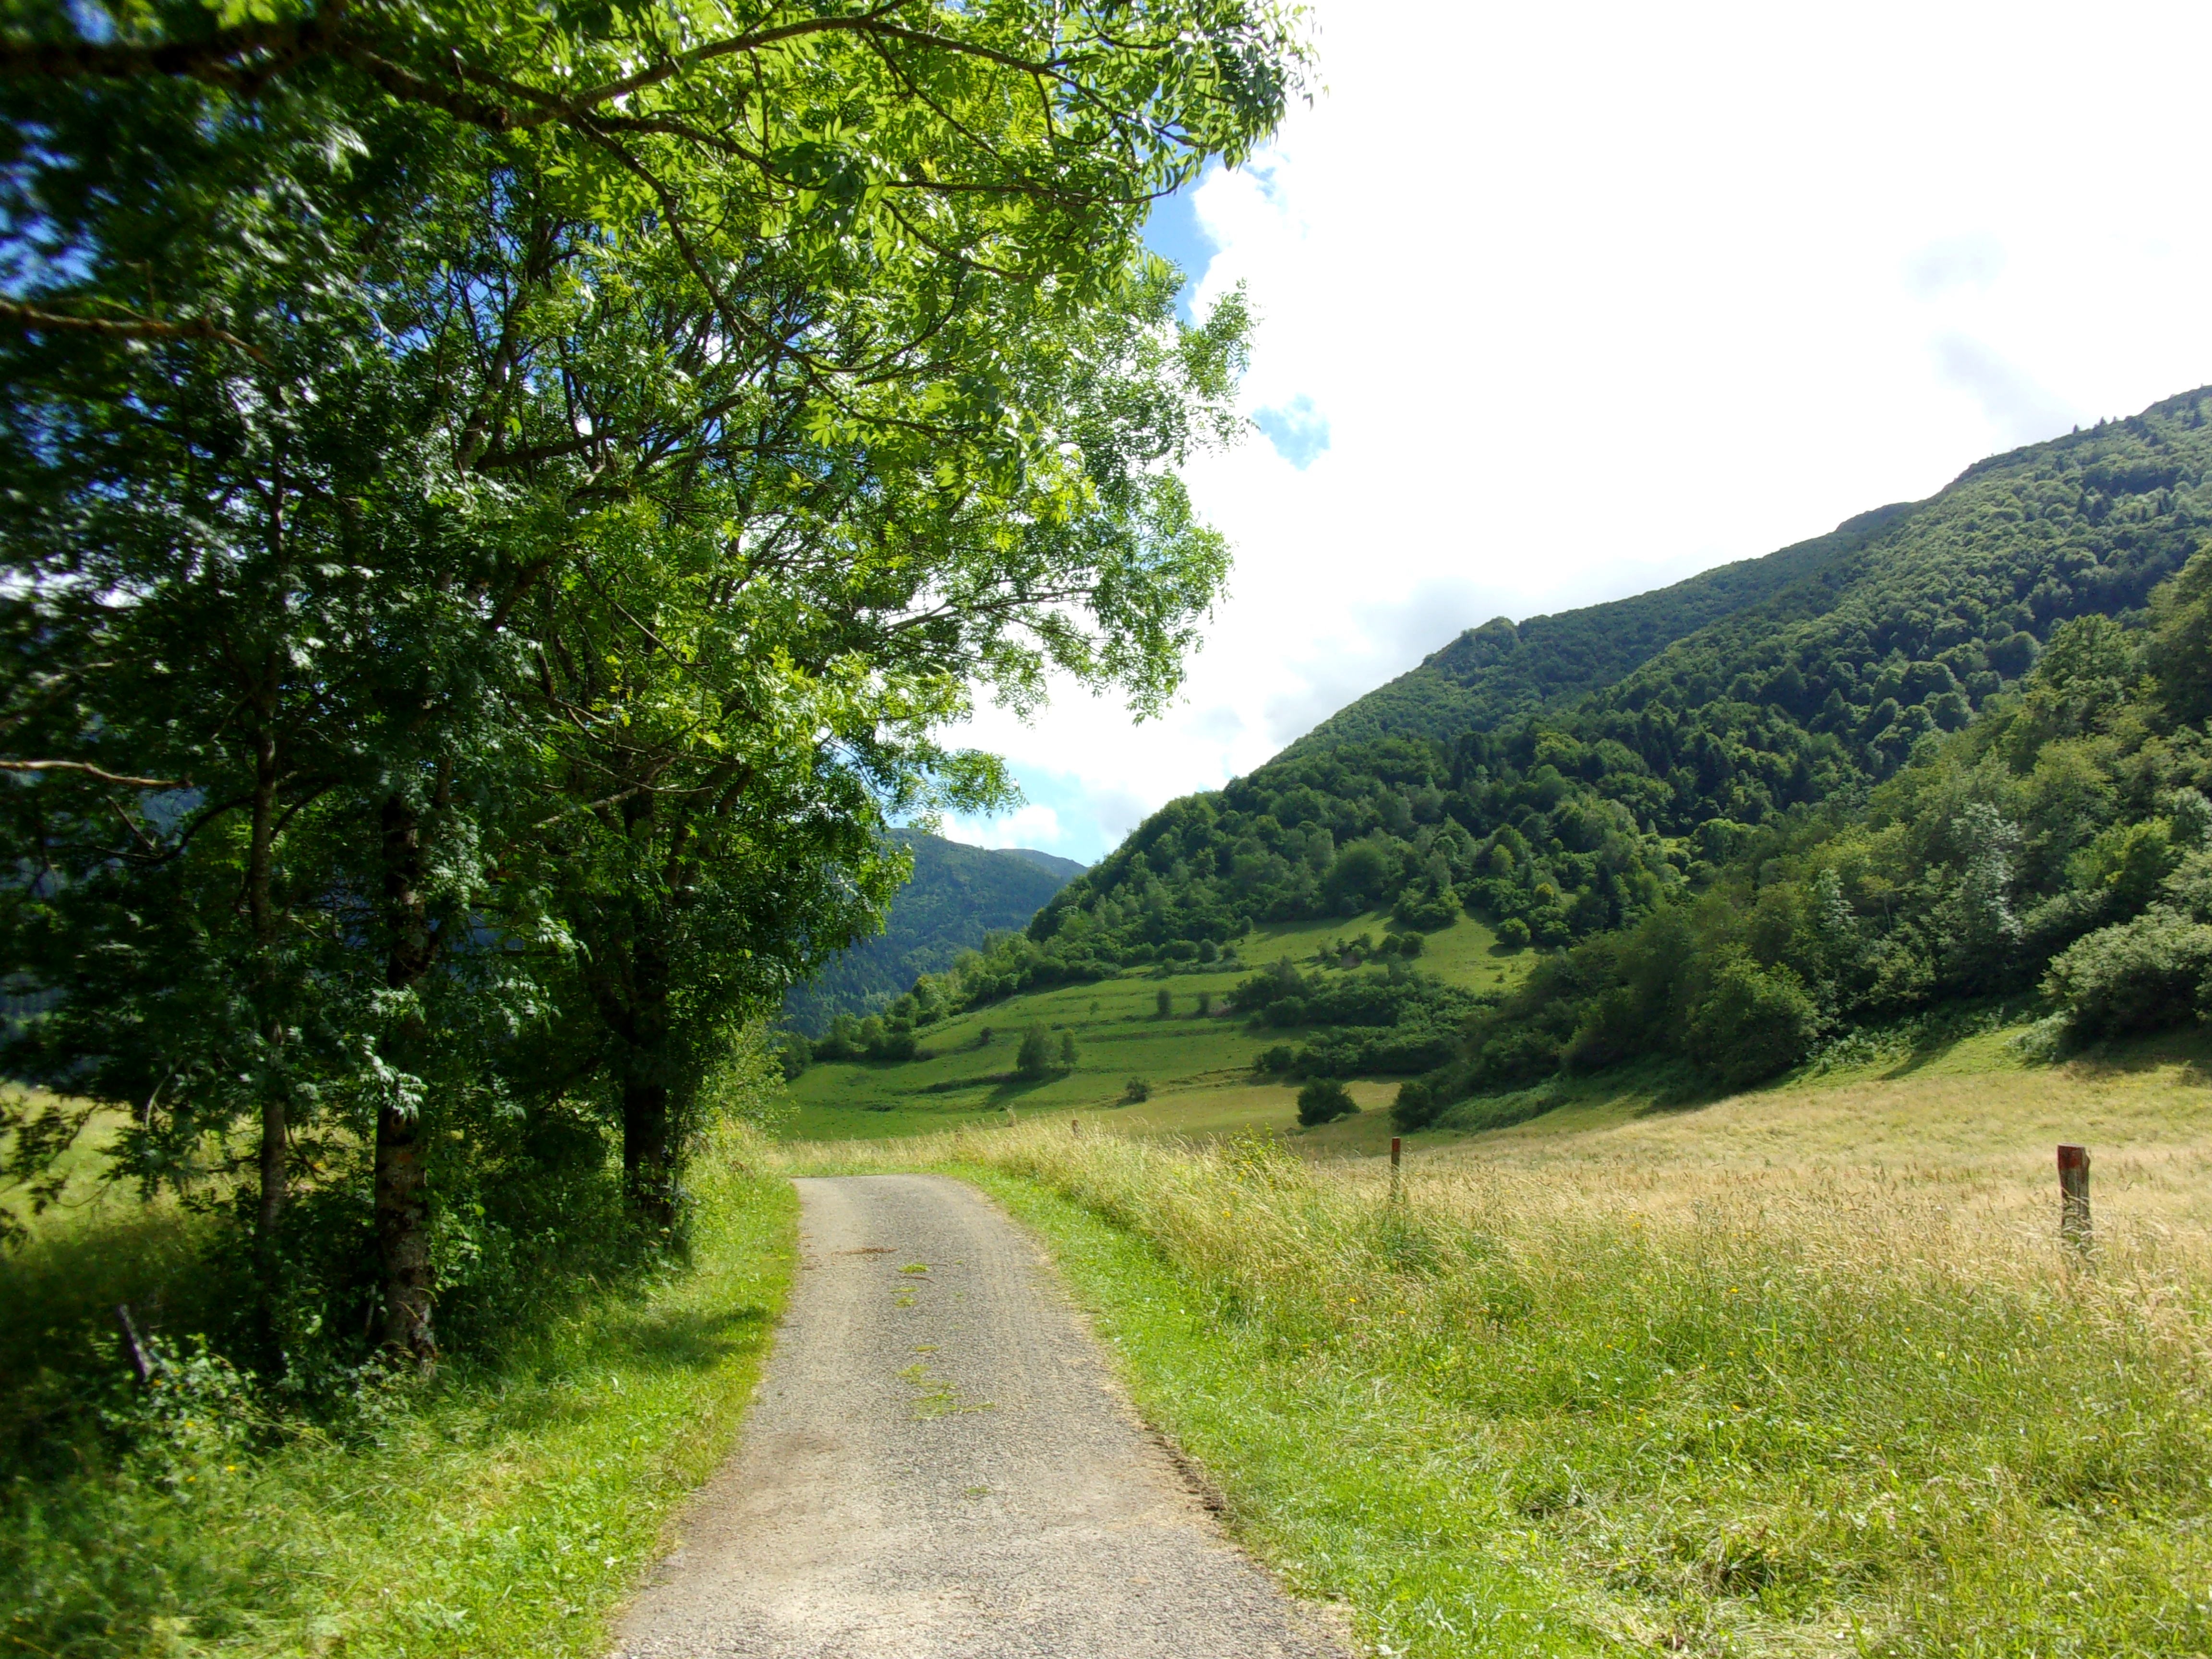
forest, road, trail, field, meadow, hill, valley, dirt road, pasture, ridge, grassland, plateau, woodland, ecosystem, rural area